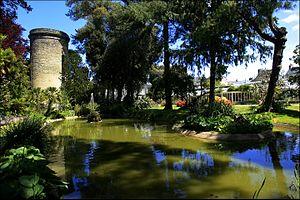
Ecrin de verdure au cœur de la ville, le Parc Emmanuel Liais, classé jardin remarquable, regroupe un patrimoine végétal surprenant et dépaysant. Vous pourrez rencontrer au hasard des allées sinueuses un Jubéa spectabilis, un palmier du Brésil, un vénérable cyprès Lambert de plus de cent ans, des plantes et arbres exotiques ramenés d’Amérique du Sud par Emmanuel Liais lors ses voyages ou importés d’Asie au XIXe. Dans les serres, vous plongerez au cœur d’une forêt tropicale humide, traverserez un désert de cactus pour atteindre une serre tropicale tempérée. Emmenez vos enfants à la découverte de plantes mystérieuses comme cet arbre au tronc comestible pouvant vivre jusqu’à 1000 ans. Le parc héberge également le muséum Emmanuel-Liais, un cabinet de curiosités avec des collections étonnantes d’animaux et d’objets. Entrée libre.
Cherbourg-en-Cotentin est une ville située dans le département de la Manche en région Normandie, au nord de la péninsule du Cotentin. Elle est peuplée de 79 200 habitants. C'est une ville portuaire possédant la plus grande rade artificielle d'Europe et la seconde au monde. C'est également, avec les villes d'Avranches et de Coutances, une des trois sous-préfectures du département de la Manche et également la préfecture maritime de la Manche et de la mer du Nord. La commune est généralement appelée Cherbourg, du nom de son principal et plus ancien pôle urbain.
Cette page recense les jardins de France bénéficiant du label « jardin remarquable ».
Cet article recense les monuments historiques situés dans l'arrondissement de Cherbourg, dans le département de la Manche.